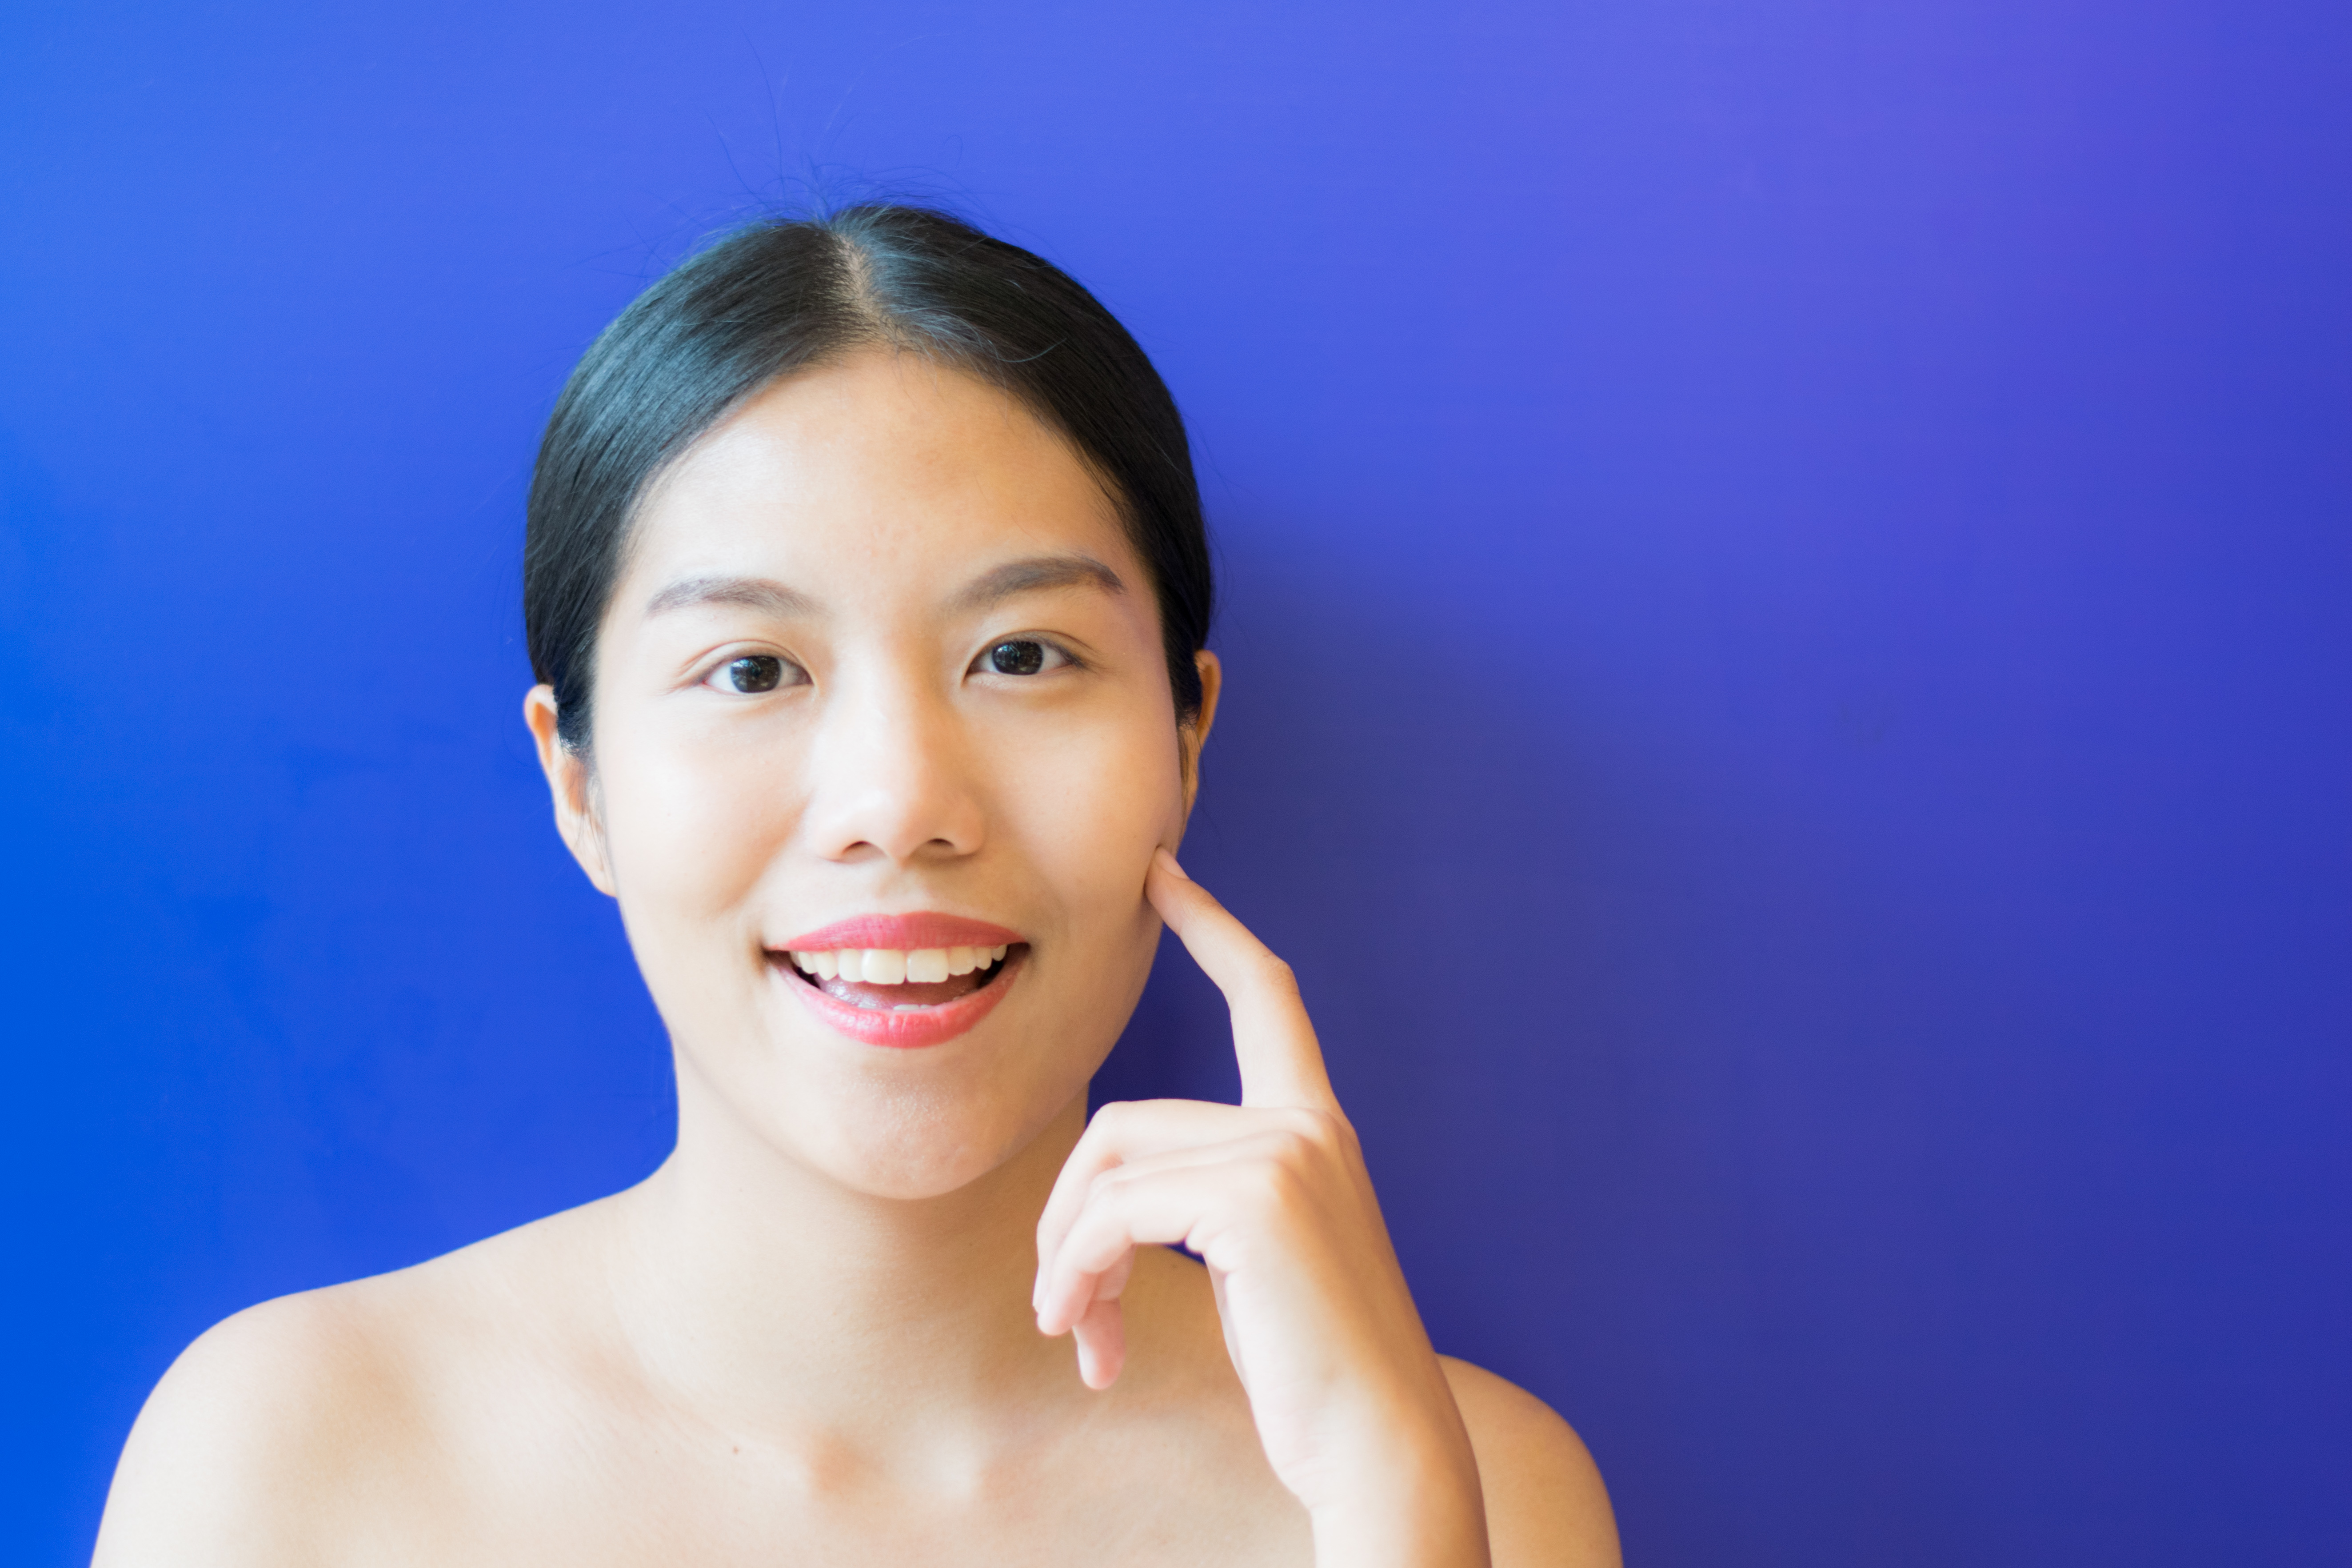
smile, girl, post, adverting, advert, woman, women, beauty, beautiful, cosmetic, acting, act, closeup, skin, face, model, hair, chin, facial expression, lip, eyebrow, nose, blue, head, forehead, cheek, lady, hairstyle, eye, shoulder, black hair, jaw, mouth, eyelash, neck, temple, photography, gesture, tooth, ear, flash photography, portrait photography